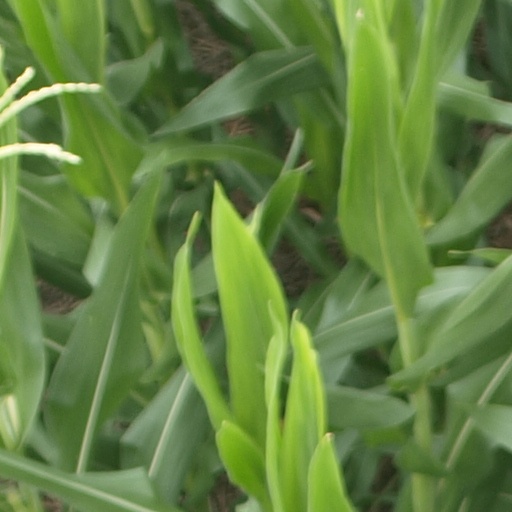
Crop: maize; corn